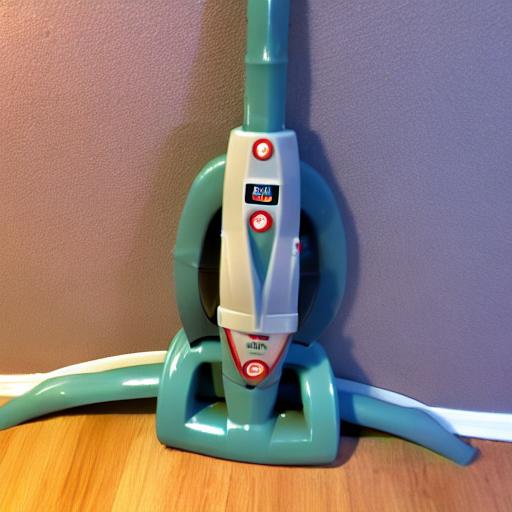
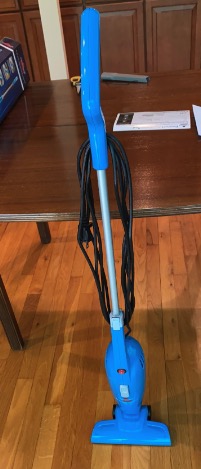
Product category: items_vacuum
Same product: no